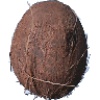
Label: cocos